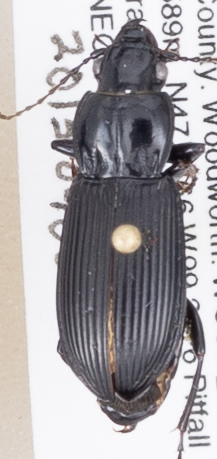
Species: Pterostichus melanarius melanarius
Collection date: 2015-09-02
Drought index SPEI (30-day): -0.8
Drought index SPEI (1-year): -0.17
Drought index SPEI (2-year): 0.8